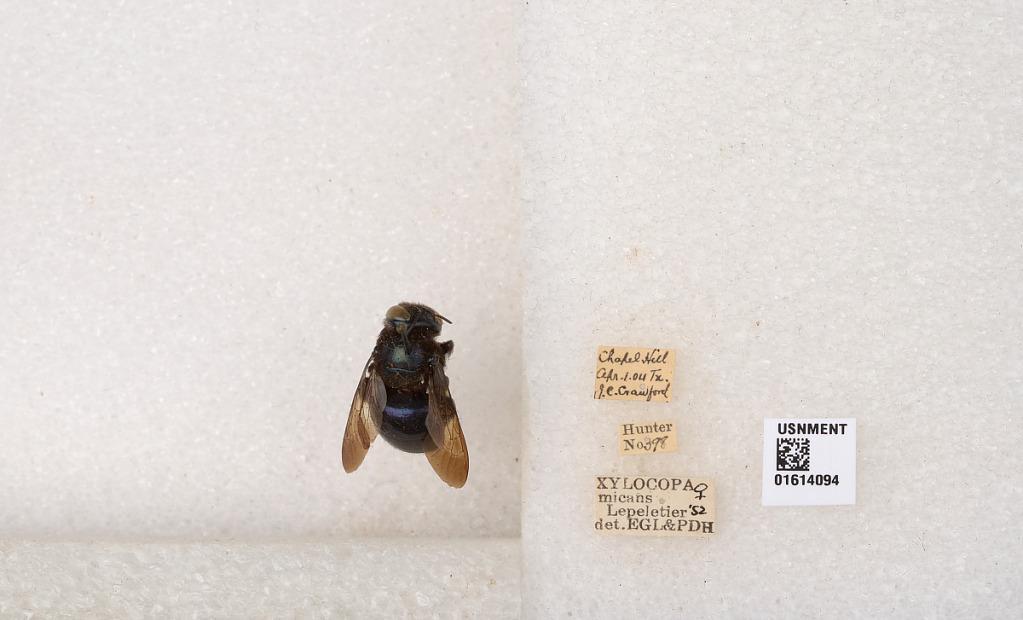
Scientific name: Xylocopa (Schonnherria) micans Lepeletier
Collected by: J. Crawford
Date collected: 1904-4-1
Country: United States
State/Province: Texas
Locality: Chapel Hill